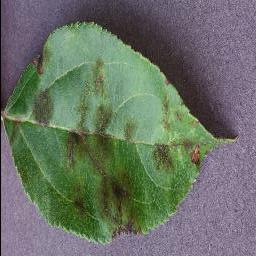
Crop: apple
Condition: scab